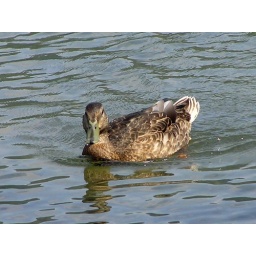
Another female Mallard duck cooling off in Lake George in northern New York State